Rainbow Cheetah XLS

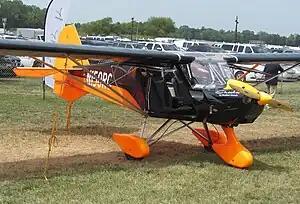

The Rainbow Cheetah XLS is a light sport aircraft developed from the Rainbow Aircraft Cheetah